Sarah Oppenheimer

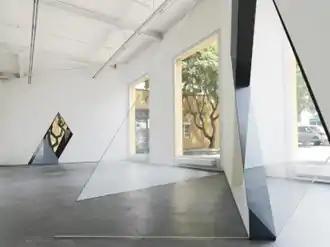
Sarah Oppenheimer, "33-D", Aluminum, glass and architecture, Total dimensions variable. Installation view: Kunsthaus Baselland, Switzerland, 2014.

Sarah Oppenheimer (born 1972, in Austin, Texas) is a New York City-based artist whose projects explore the articulations and experience of built space. Her work involves precise transformations of architecture that disrupt, subvert or shuffle visitors' visual and bodily experience. "Artforum" critic Jeffrey Kastner wrote that Oppenheimer's artworks "typically induce a certain kind of vaguely vertiginous, almost giddy uncertainty" that over time turns "indeterminacies of apprehension into epistemological uncertainties, epistemic puzzlement into ontological perplexity."